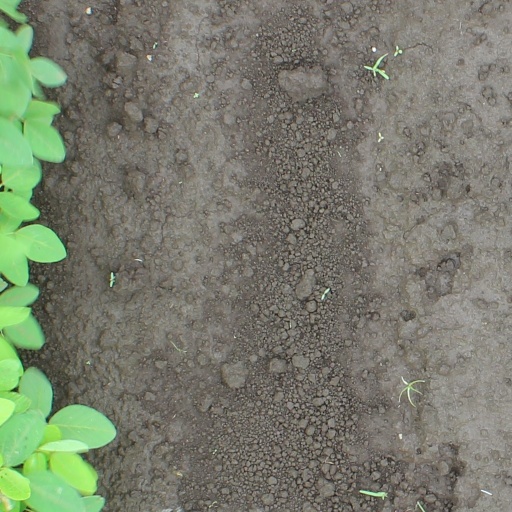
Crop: soybean